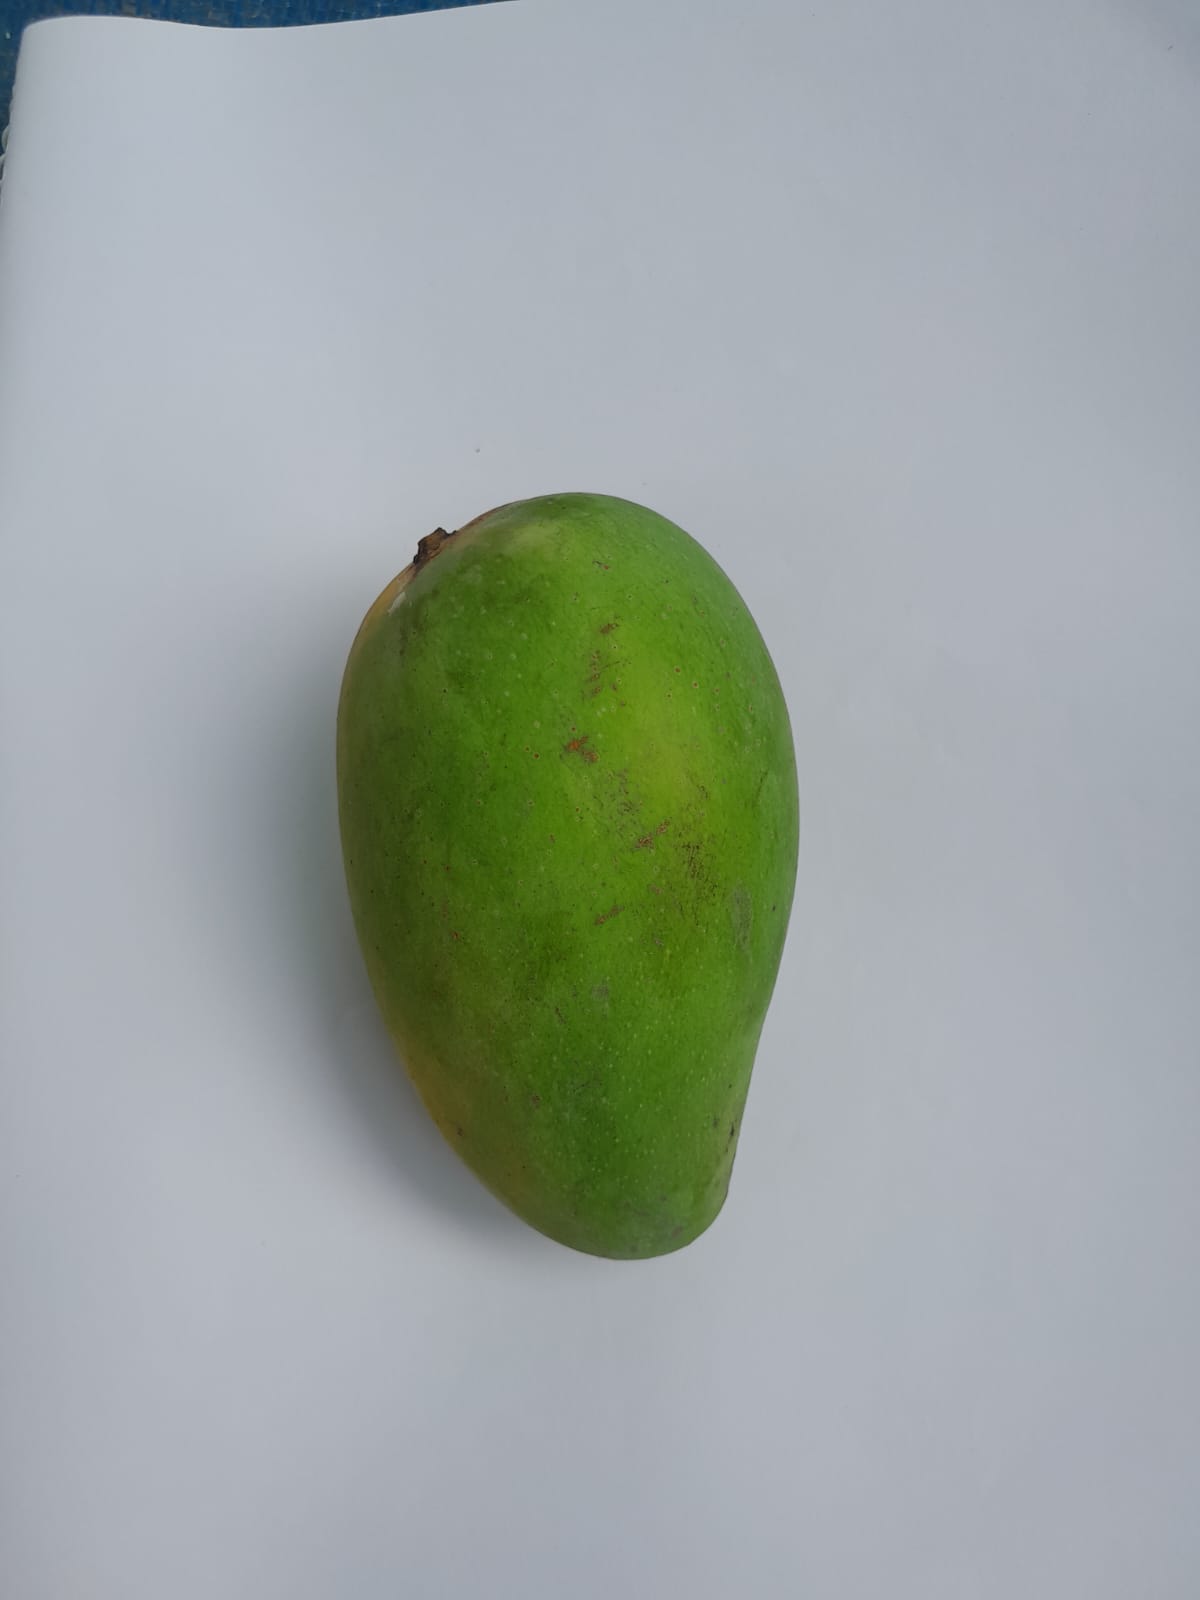
Mango variety: RaniBhog